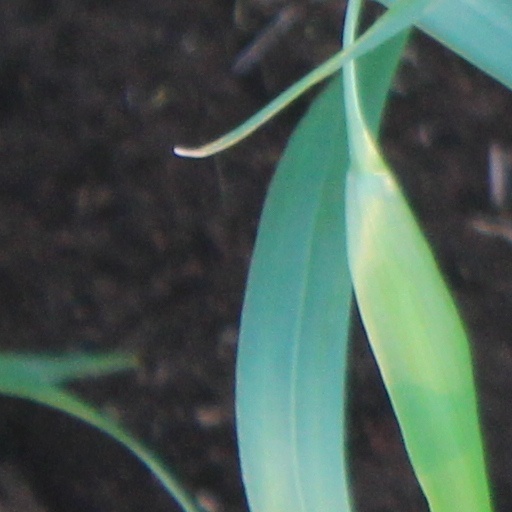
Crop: wheat